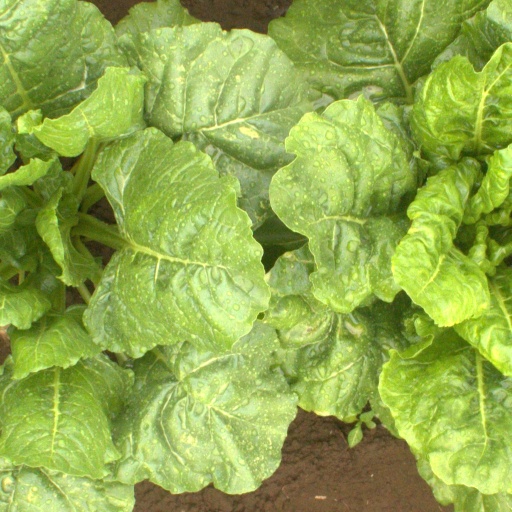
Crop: sugar beet